Ballad of a White Cow

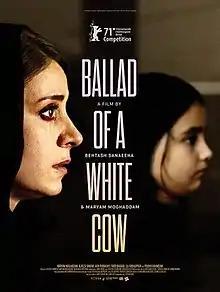
Film poster

Ballad of a White Cow (released as Le pardon in France ("Forgiveness"), is a 2020 Iranian drama film co-directed by Behtash Sanaeeha and Maryam Moqadam, and co-written by Sanaeeha, Moqadam, and Mehrdad Kouroshniya.